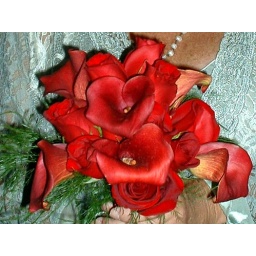
Red calla and rose bridal bouquet created by Jill Stephens. Wedding flowers Blooming Events